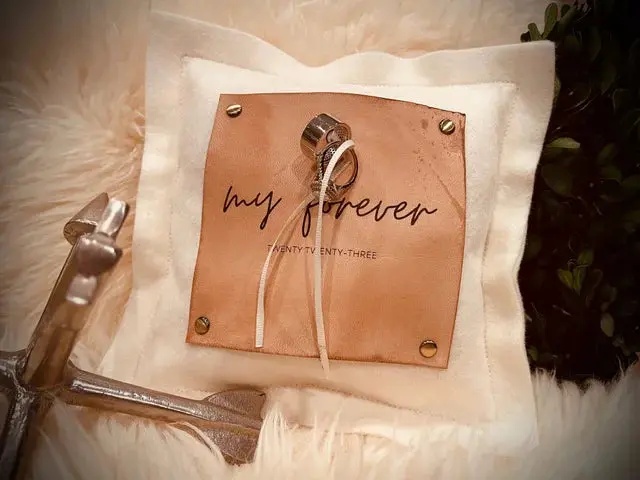
Custom 9 Inch Felted Wool Ring Bearer Pillow – Engraved Leather Patch | Made in USA
Designed to elevate your wedding ceremony, this exquisite ring bearer pillow is handcrafted in the USA from 100% American felted wool, embodying the finest in American-made bridal accessories. Measuring 9 inches square, this piece combines rustic charm with functional elegance, featuring a riveted 5-inch engraved American veg tan natural oiled leather patch on the front. This leather patch not only adds a distinctive artisanal touch but also cleverly conceals a hidden vow pocket beneath it, perfect for safeguarding your heartfelt promises. Finished with a natural leather strap on the back, this pillow is thoughtfully crafted for little hands to easily carry the rings down the aisle, adding a personal and timeless detail to your special day. Dimensions: 9" square Materials: 100% American felted wool and American veg tan natural oiled leather Features: Riveted, engraved leather patch with hidden vow pocket Functionality: Leather strap on back for secure and easy ring carrying Use Case: Ideal for weddings as a ring bearer pillow and vow holder Origin: Carefully crafted in the USA with premium natural materials Whether you seek a meaningful keepsake or a refined bridal accessory, this handcrafted ring bearer pillow blends traditional craftsmanship with thoughtful design, making it a cherished addition to your wedding day and beyond.
Brand: Suede Kloth
Category: Religious & Ceremonial > Wedding Ceremony Supplies > Ring Pillows & Holders